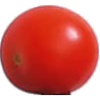
Label: Tomato Cherry Red 1